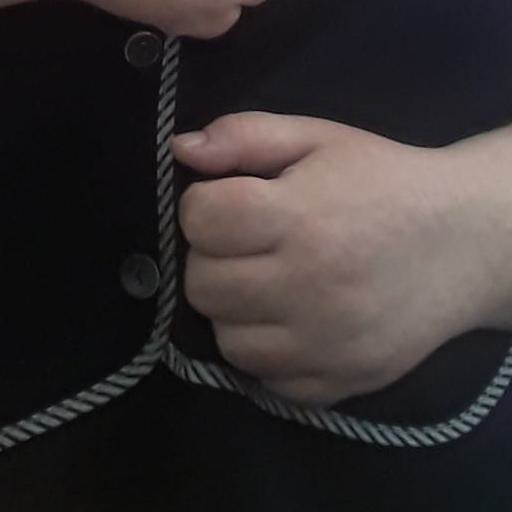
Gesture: no_gesture